Corre La Licorne

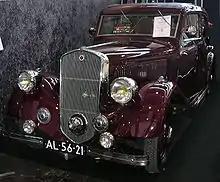
Licorne 415 Rivoli

Corre La Licorne was a French car maker founded 1901 in Levallois-Perret, at the north-western edge of central Paris, by Jean-Marie Corre. Cars were produced until 1947.